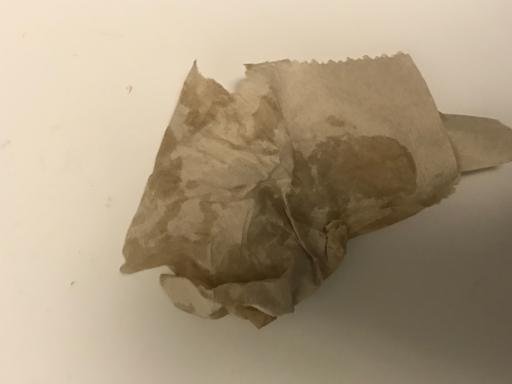
Waste category: trash